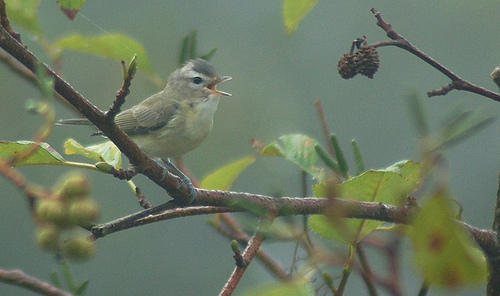
this tiny little baby is grey and boring to look ata very small grey bird with a white breast and belly, and a white eye patch.
this small bird is grey-green with lighter coloration on the breast and belly and longer feathers on the crown.
a small gray bird with a dark gray crown, a tan beak and lighter underside
this is a small light grey bird with a darker back and feathers, the head is darker as well.
this bird is grey with white and has a long, pointy beak.
this bird has a grey crown, grey coverts and secondarily, and a yellow taila tiny bird with light colored breast feathers, gray wing feathers, and a darker gray and ruffled crown.
this is a small brown bird with a lighter belly.
this tiny bird has gray, ruffled feathers on the crown and back, and light gray feathers everywhere else.
Species: Warbling Vireo